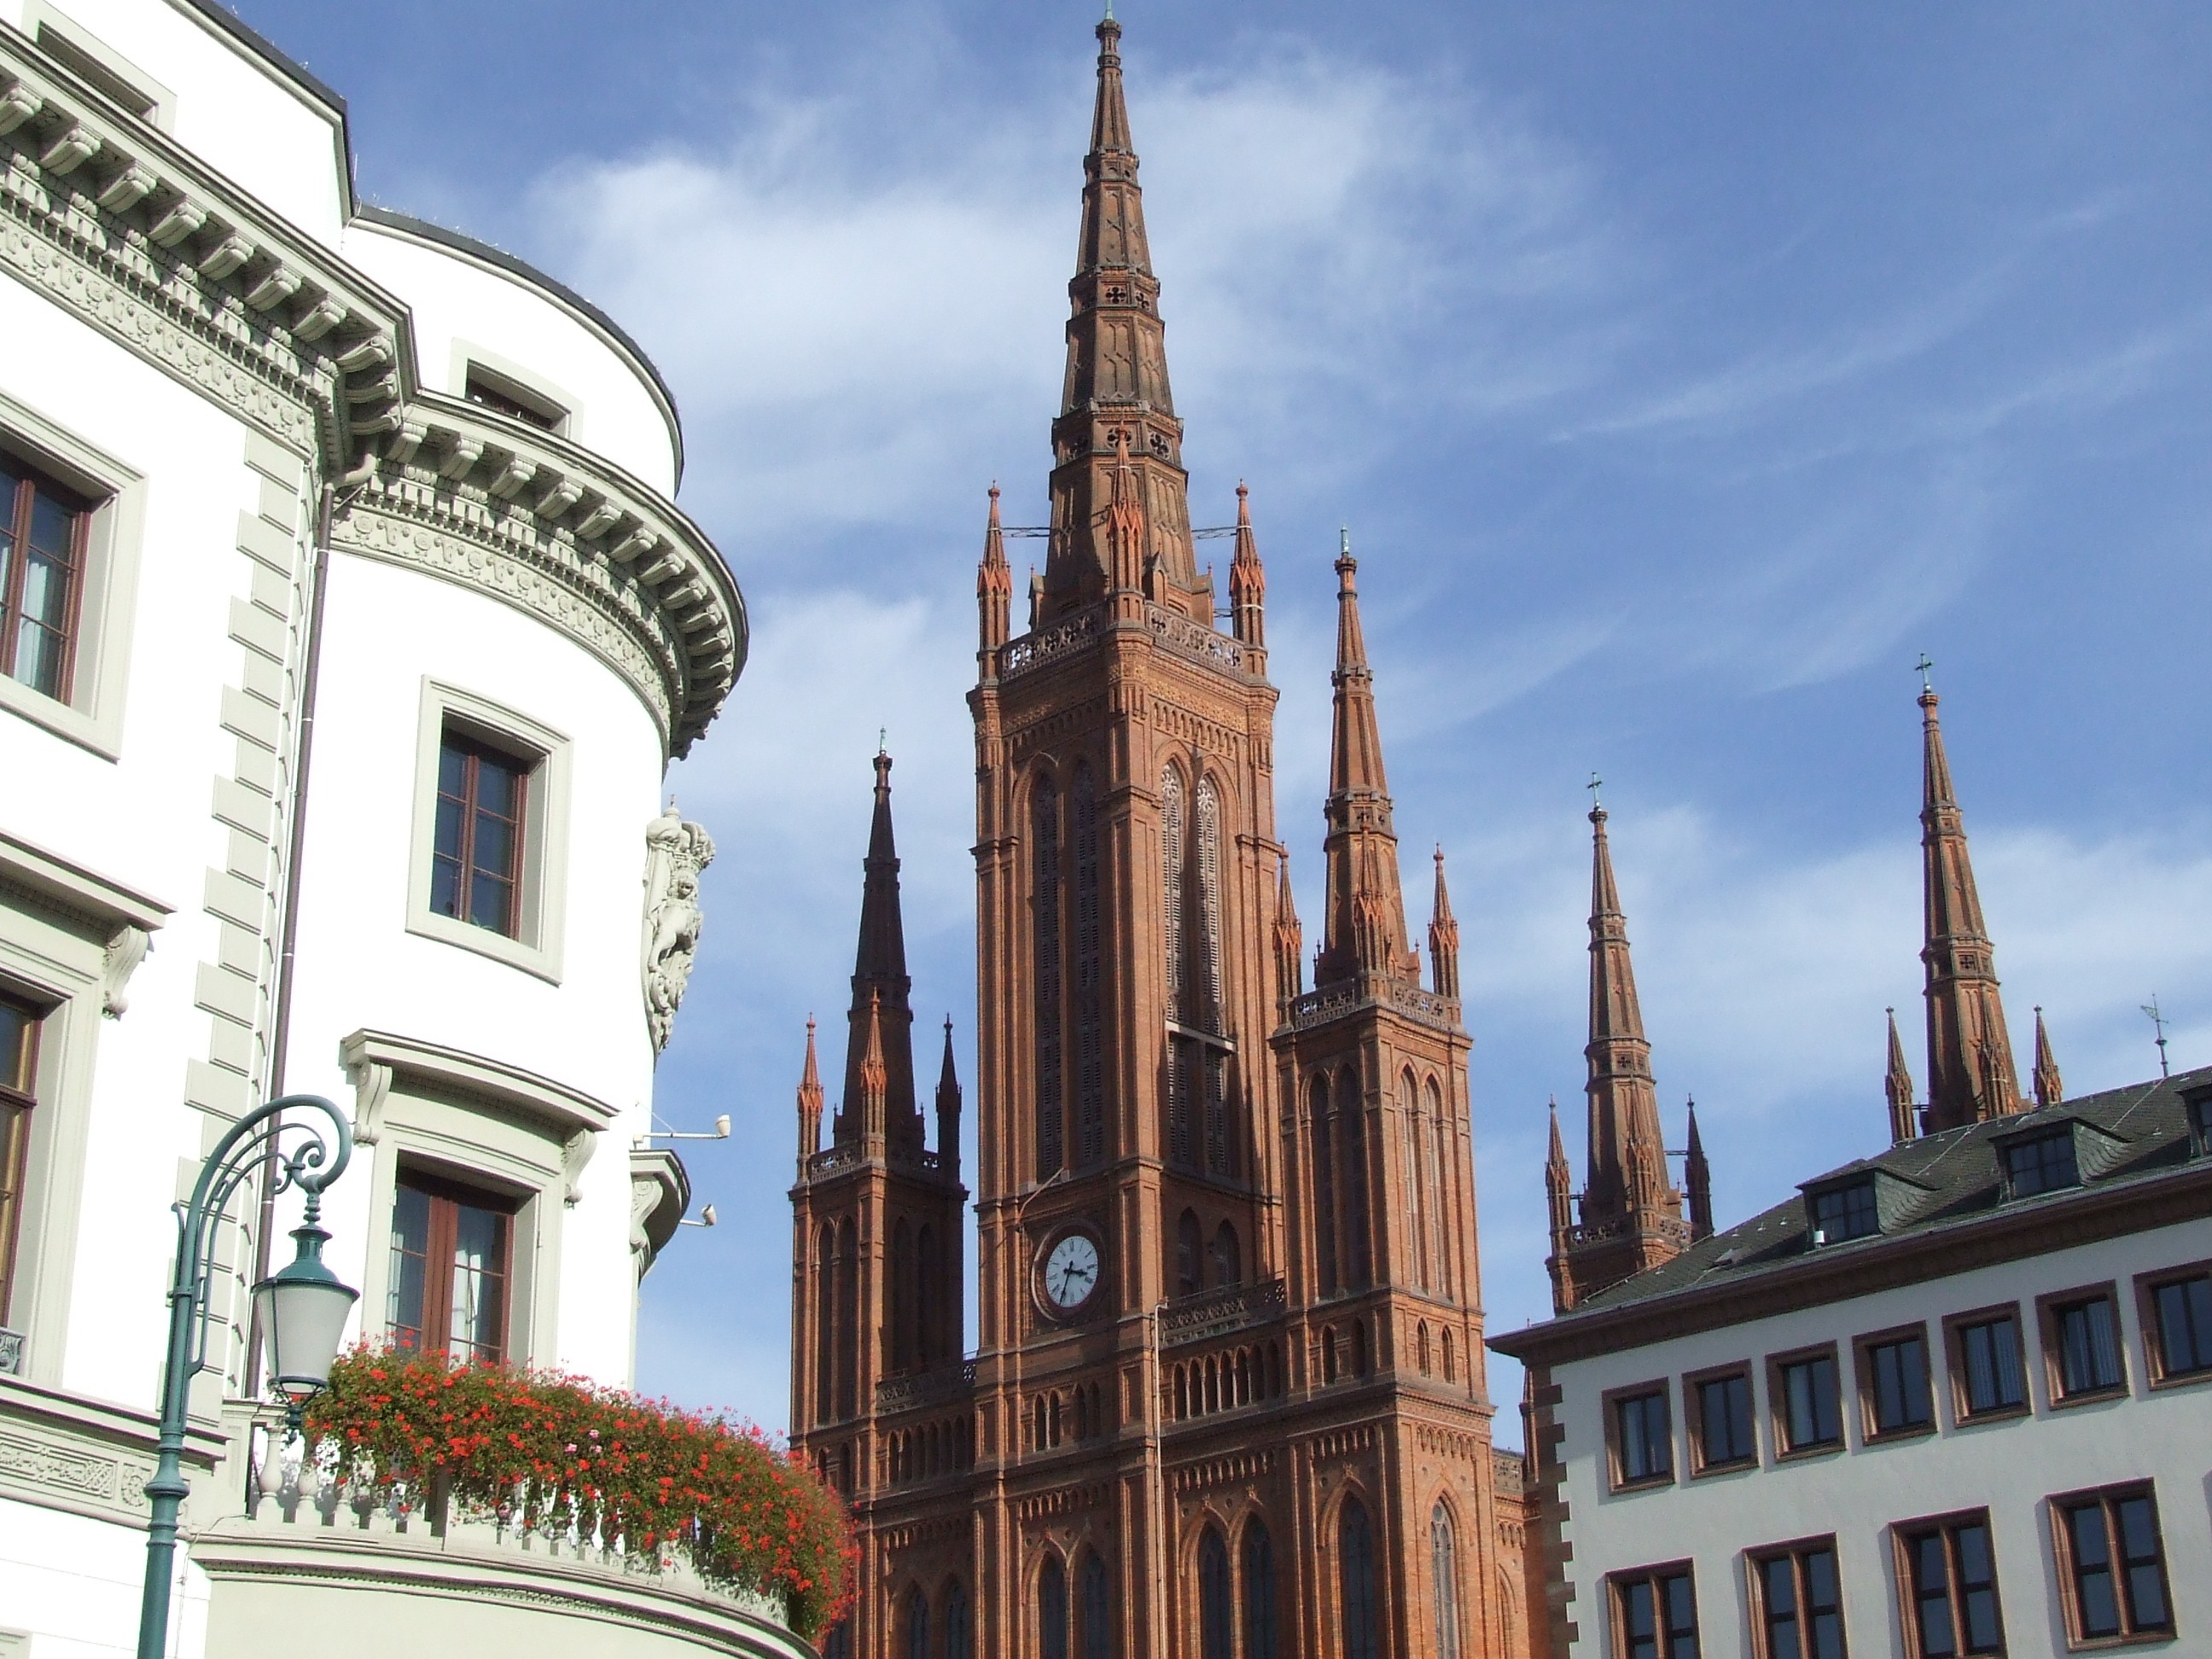
architecture, building, palace, plaza, landmark, facade, church, cathedral, place of worship, towers, spire, basilica, dom, wiesbaden, tours